Canary Islanders

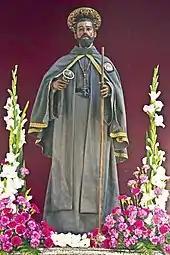
Peter of Saint Joseph de Betancur, the first Canarian catholic saint

Another recent study by Guillen-Guio "et al." 2018 sequenced the entire genomes of a sample of 400 adult men and women from all the islands except La Graciosa to determine the relationship of Canarian genetic diversity to the more frequent complex pathologies in the archipelago. The study indicated that Canarian DNA shows distinctive genetic markers, the result of a combination of factors such as the geographic isolation of the islands, the adaption to the environment of its inhabitants and the historic admixture of the Pre-Hispanic population of the archipelago (coming from North Africa), with European and from Sub-Saharan area individuals. Drawing on these data, it was estimated that the Canarian population is, on average at an autosomal level, 75% European, 22% North African and 3% Sub-Saharan. According to the authors "the proportion of SSA ancestry we observed in Canary Islanders likely originated in the postconquest importation of enslaved African people.". This study reported the below Genomic Ancestry Proportions in Canary Islanders.